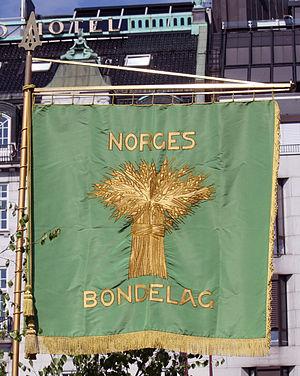
Le Norges Bondelag est un groupe de défense d'intérêts norvégien. Il s'agit du plus grand syndicat d'agriculteurs du pays.